History of Harlem

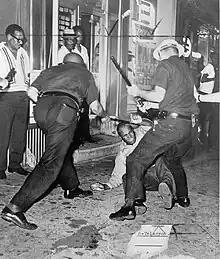
An incident at 133rd Street and Seventh Avenue during the Harlem Riot of 1964.

Many groups mobilized in Harlem in the 1960s, fighting for better schools, jobs, and housing. Some were peaceful and others advocated violence. By the early 1960s, the Congress of Racial Equality (CORE) had offices on 125th street, and acted as negotiator for the community with the city, especially in times of racial unrest. They urged civilian review boards to hear complaints of police abuse, a demand that was ultimately met. As chairman of the House Committee of Education and Labor at the start of the 1960s, Adam Clayton Powell Jr. used this position to direct federal funds to various development projects in Harlem.